Peter van Kessel

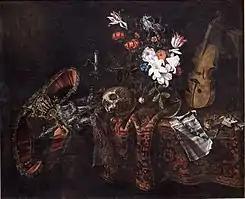
"Vanitas still life"

Van Kessel is also known for his "vanitas" still lifes, a genre of still lifes which offers a reflection on the meaninglessness of earthly life and the transient nature of all earthly goods and pursuits. The motif of Vanitas or transience of life is inspired by the Christian belief that the world is solely a temporary place of fleeting pleasures and sorrows from which mankind can only escape through the sacrifice and resurrection of Jesus.